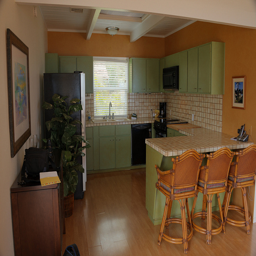
A kitchen area with green cabinets and a refrigerator
A kitchen is filled with green cabinetry with chairs at the counter.
The small kitchen has green cabinets and wood floors.
A kitchen lined with stools next to one of it's counters.
A green and tan themed kitchen with bar stools.